Celtic Tales (Corto Maltese)

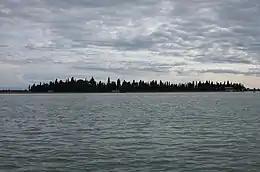
San Francesco del Deserto, Venice

In the Venetian Lagoon, San Francesco del Deserto is an island that is home to a Franciscan monastery. In 1917, Corto arrived and asked the monks for a copy of a map, drawn on a missionary's skin. This could lead him to the location of the Sapa Inca Atahualpa's seven mines, around the Marañón River, in Peru. These mines are also the legendary Seven Cities of Cibola and the mythic El Dorado. However, only six are listed on the document - the seventh is missing. Thus, a monk advises Corto to go to the Venetian Ghetto to meet Melchisedech the rabbi, who owns a diary describing all seven cities. Once there, he discovers that a page showing the location of the seventh city is missing from the book. The responsible party is seemingly a strange paralysed woman living in a Venetian palace, nicknamed "The Angel in the Window to the Orient".